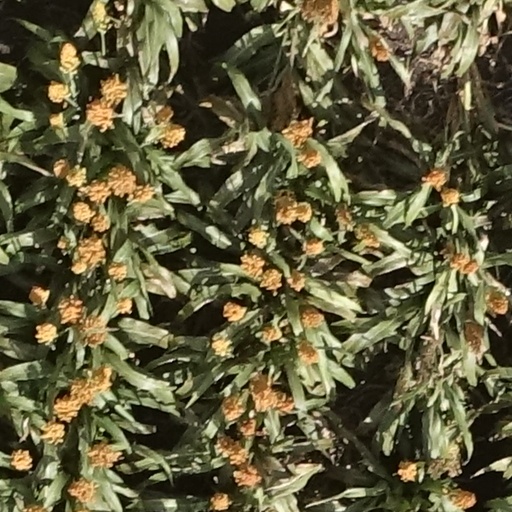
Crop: sorghum